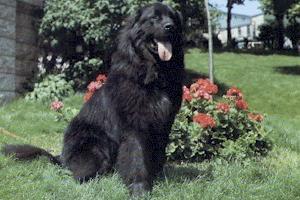
Newfoundland